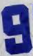
Number: 9